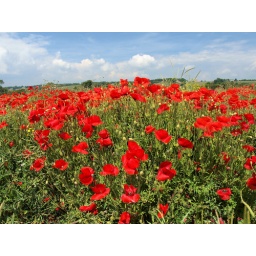
An English summer scene....fields of vibrant red poppies under a blue sky.